Spotted fever rickettsiosis

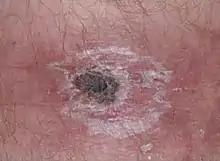
Eschar at site of tick or mite bite

Spotted fever rickettsiosis, also known as spotted fever group rickettsia (SFGR), is a group of infections that include Rocky Mountain spotted fever, Rickettsia parkeri rickettsiosis, Pacific Coast tick fever, and rickettsialpox. The group of infections was created in 2010 as they are difficult to tell apart.